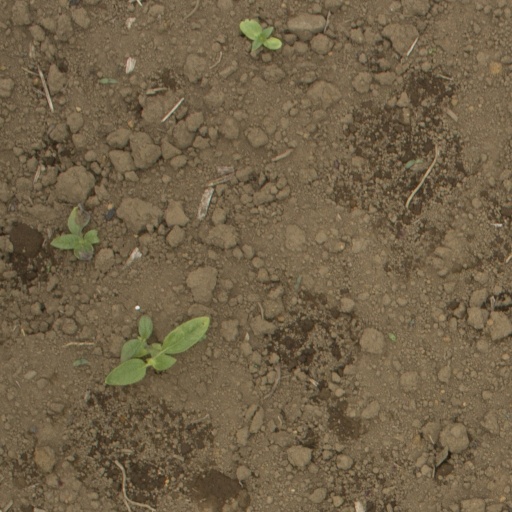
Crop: Jerusalem artichoke